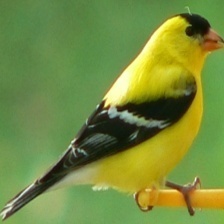
Species: AMERICAN GOLDFINCH
Scientific name: SPINUS TRISTIS
ImageNet parent category: goldfinch